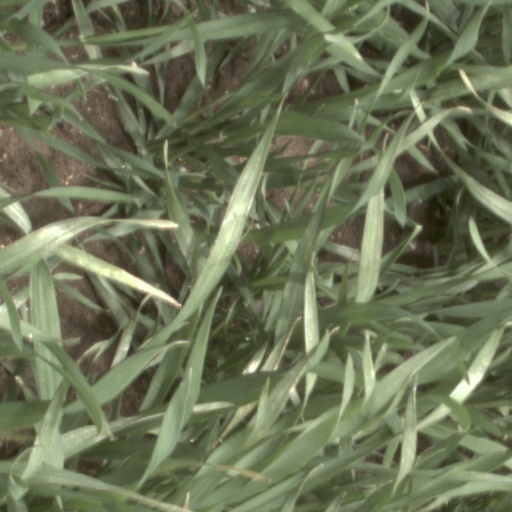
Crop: wheat